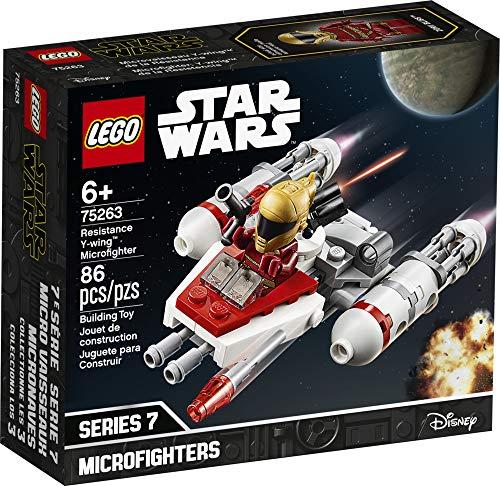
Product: LEGO Star Wars Resistance Y-Wing Microfighter 75263 Cool Toy Building Kit for Kids, New 2020 (86 Pieces)
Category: Toys & Games | Building Toys | Building Sets
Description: This quick-to-build LEGO Star Wars X-wing Microfighter offers endless build-and-play fun and is a great holiday, birthday or anyday gift for kids ages 6+ who love Star Wars: The Rise of Skywalker, LEGO Star Wars and space battle toys.
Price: $9.90
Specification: ProductDimensions:5.5x4.8x1.8inches|ItemWeight:3.2ounces|ShippingWeight:3.2ounces|ASIN:B07WDD7CKN|Itemmodelnumber:6288986|Manufacturerrecommendedage:6yearsandup